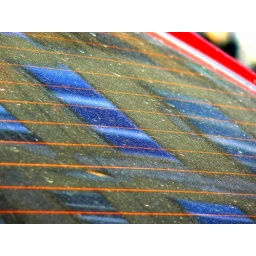
Reflection in a VERY dirty car